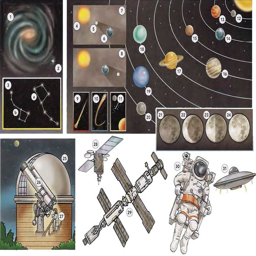
the universe and space vocabulary .